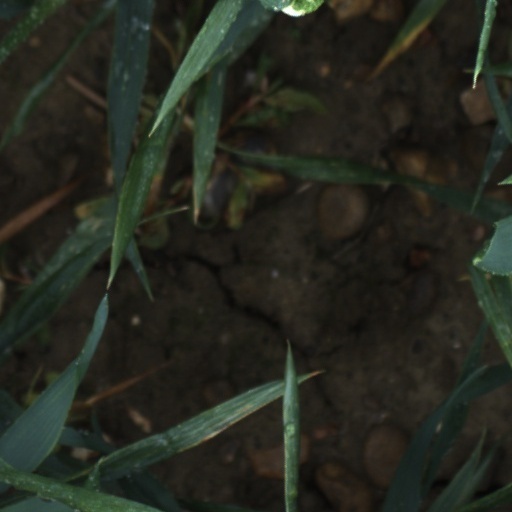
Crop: wheat